Lot's wife

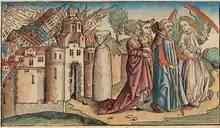
Lot's wife (center) turned into a pillar of salt during Sodom's destruction (Nuremberg Chronicle, 1493).

The story appears to be based in part on a folk legend explaining a geographic feature.